Labadi

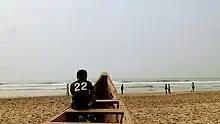
Labadi Beach

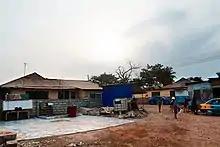
Labadi neighbourhood at sundown.

Labadi, also known as La, is a Peri-urban town in La Dade Kotopon Municipal District in the Greater Accra Region of Ghana.